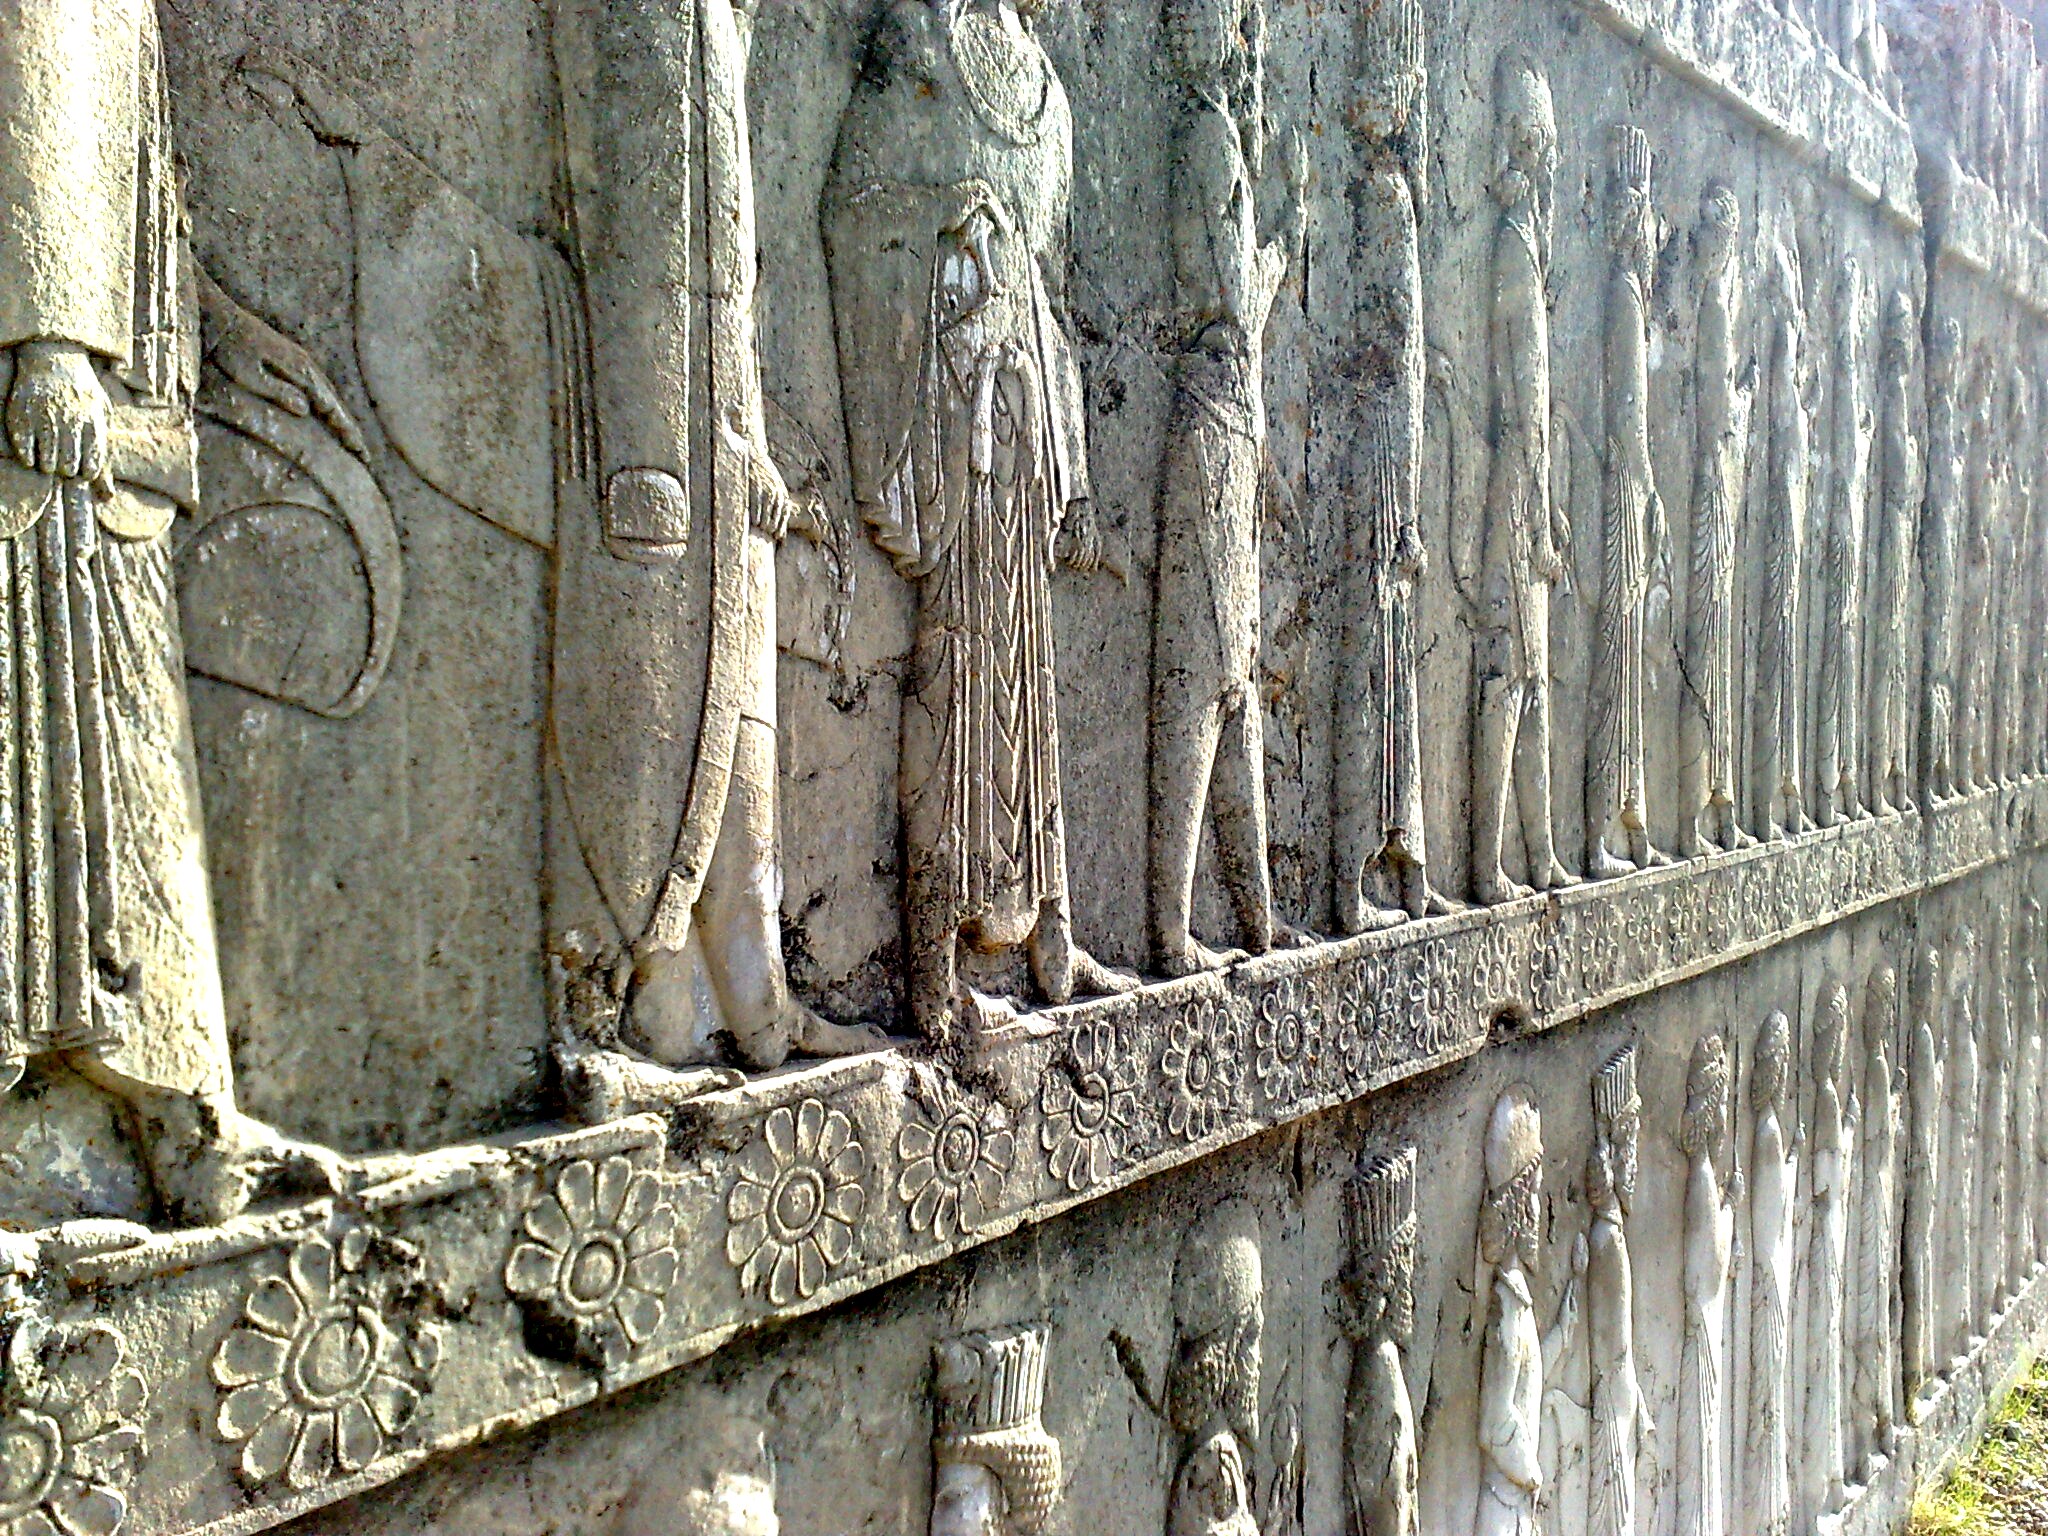
Title: ارتش پارسی - panoramio
Description: ارتش پارسی
Date: Taken on 20 March 2008
Categories: Panoramio files uploaded by Panoramio upload bot, Panoramio images reviewed by trusted users, Photos from Panoramio, Files with coordinates missing SDC location of creation, 2008 in Persepolis, Iran photographs taken on 2008-03-20, Photos from Panoramio ID 4463059, Reliefs of dignitaries at court ceremony, Persepolis